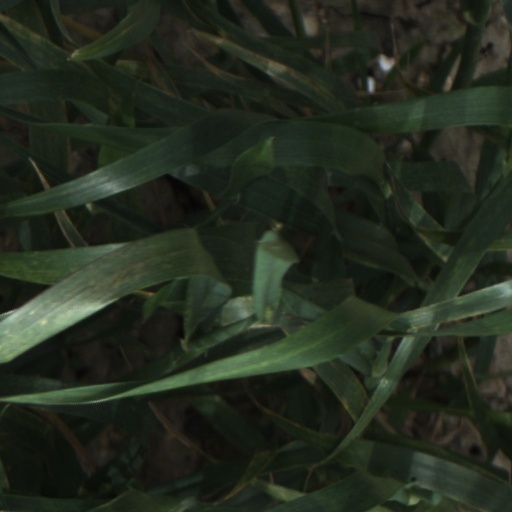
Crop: wheat